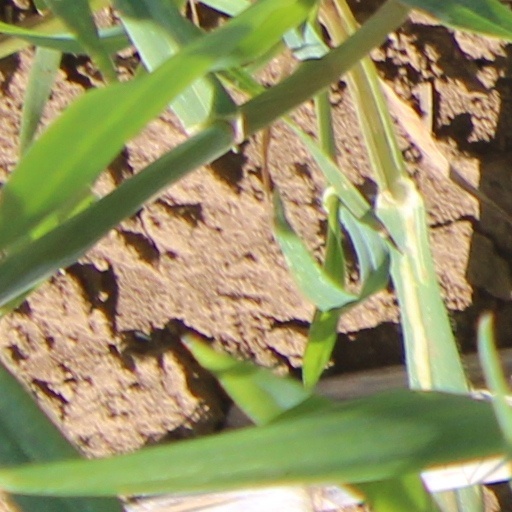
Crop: wheat